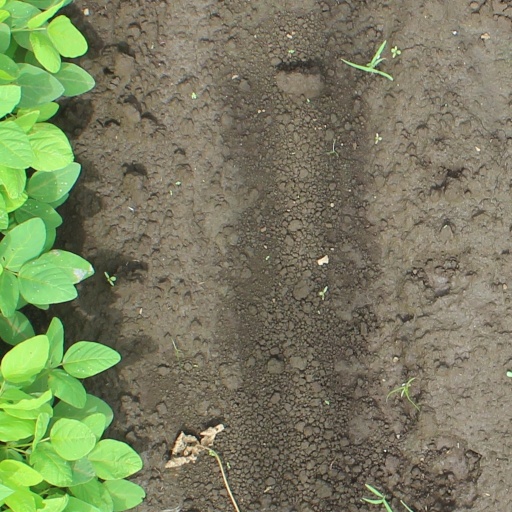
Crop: soybean